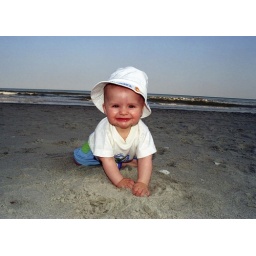
beach owen in sand 1